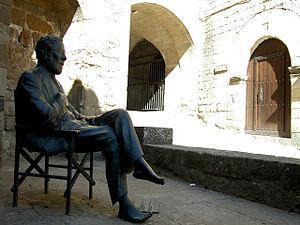
Statue de Luis Garcia Berlanga à Sos del Rey Catolico Español: Estatua de Luis Garcia Berlanga en Sos del Rey Catolico
Sos del Rey Católico est une commune d’Espagne, dans la province de Saragosse, communauté autonome d'Aragon, de la comarque de Cinco Villas.